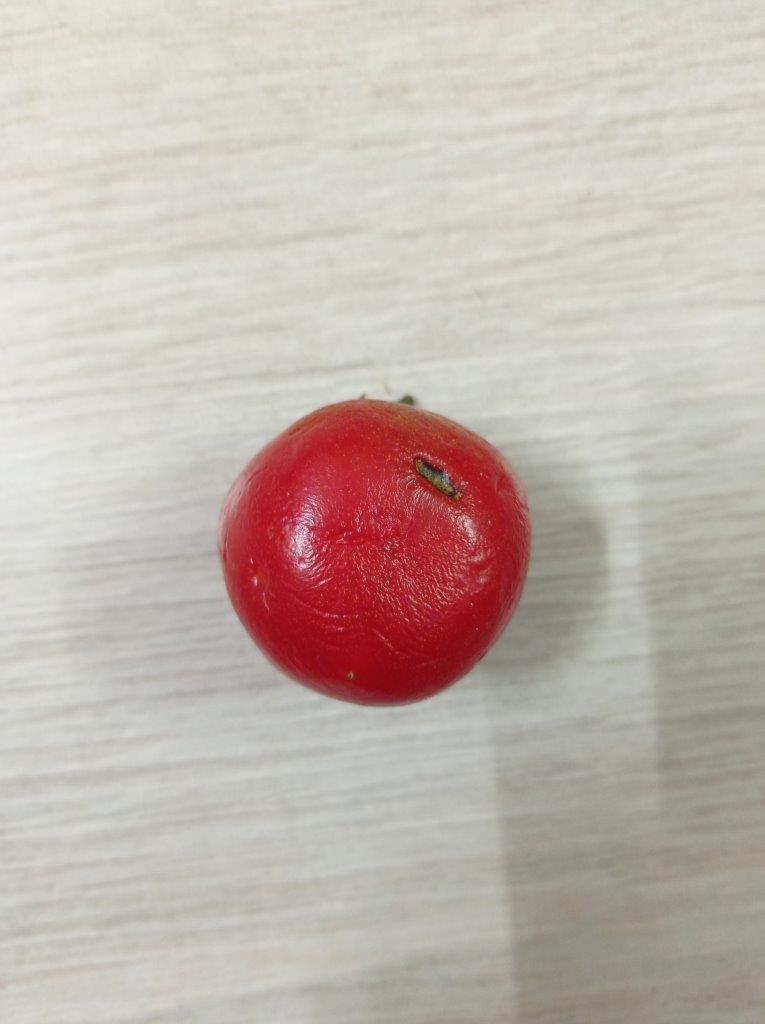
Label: Rotten